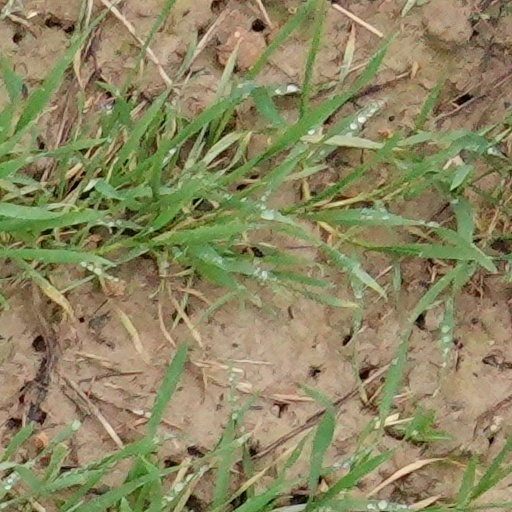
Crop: wheat